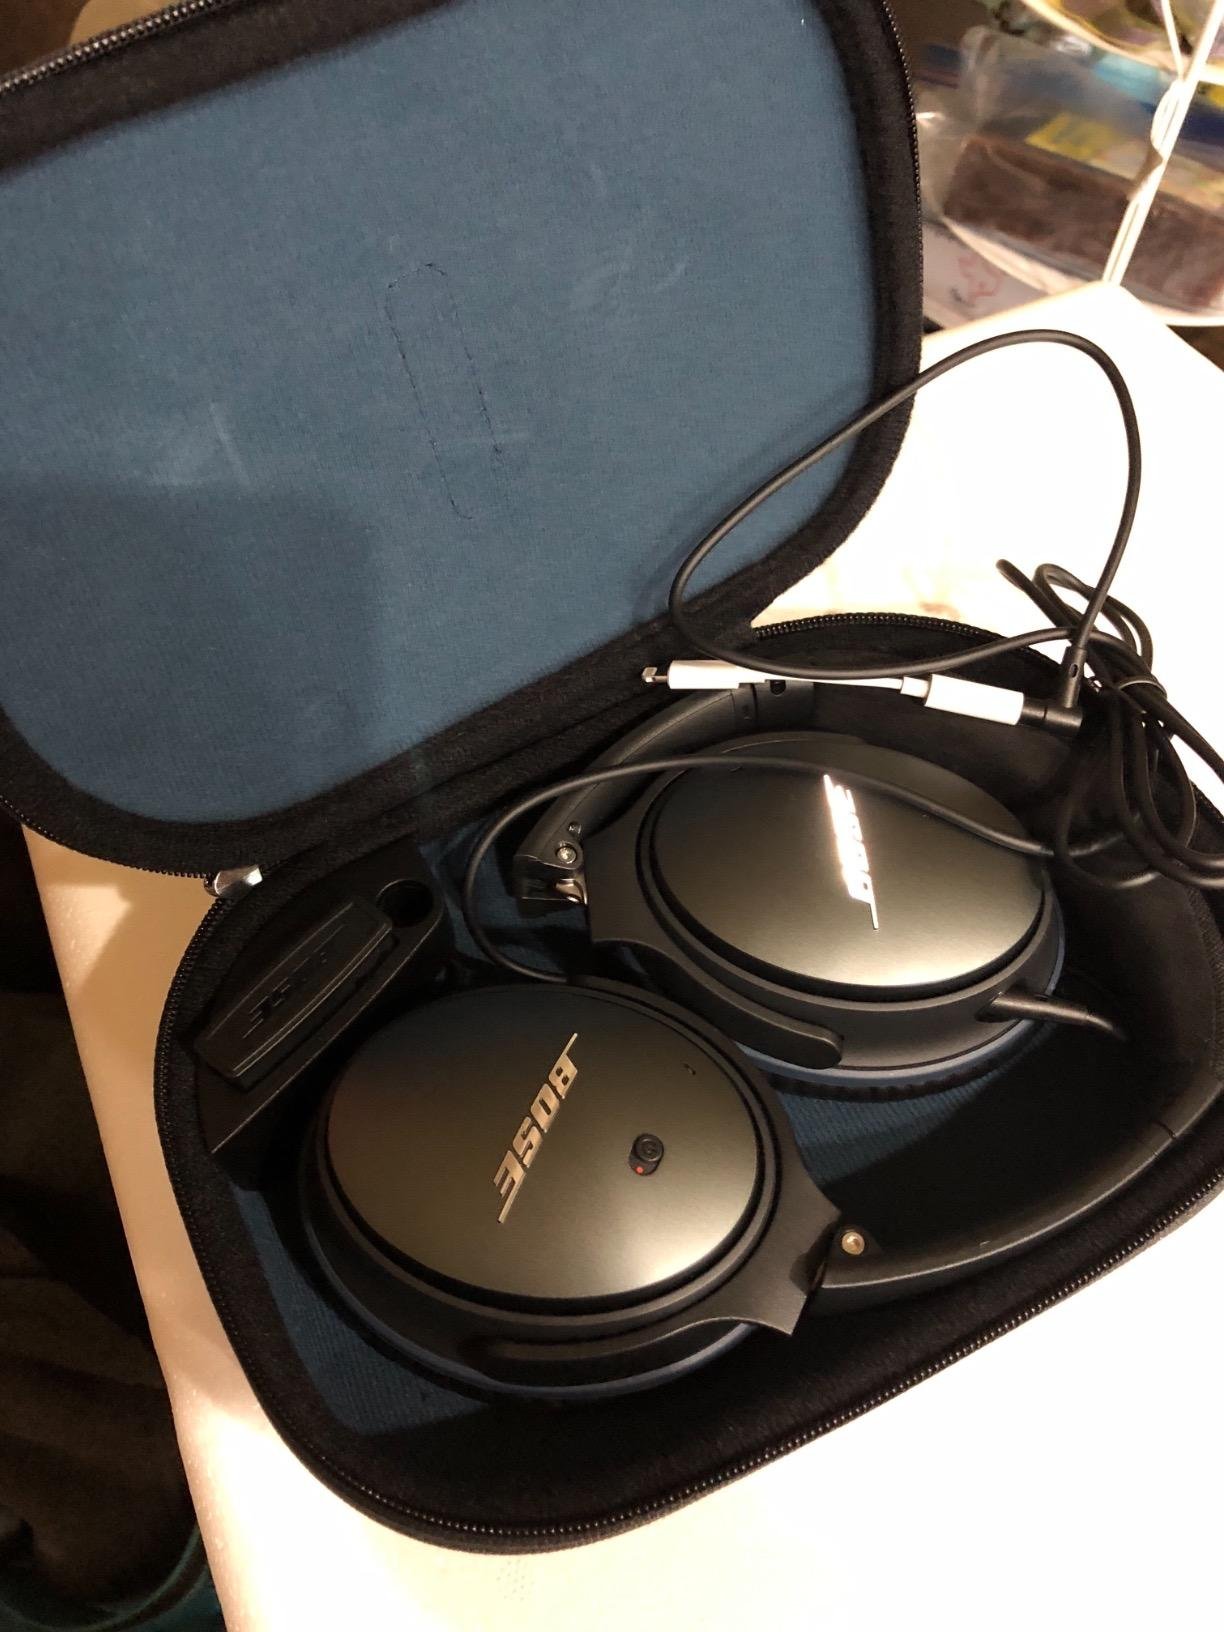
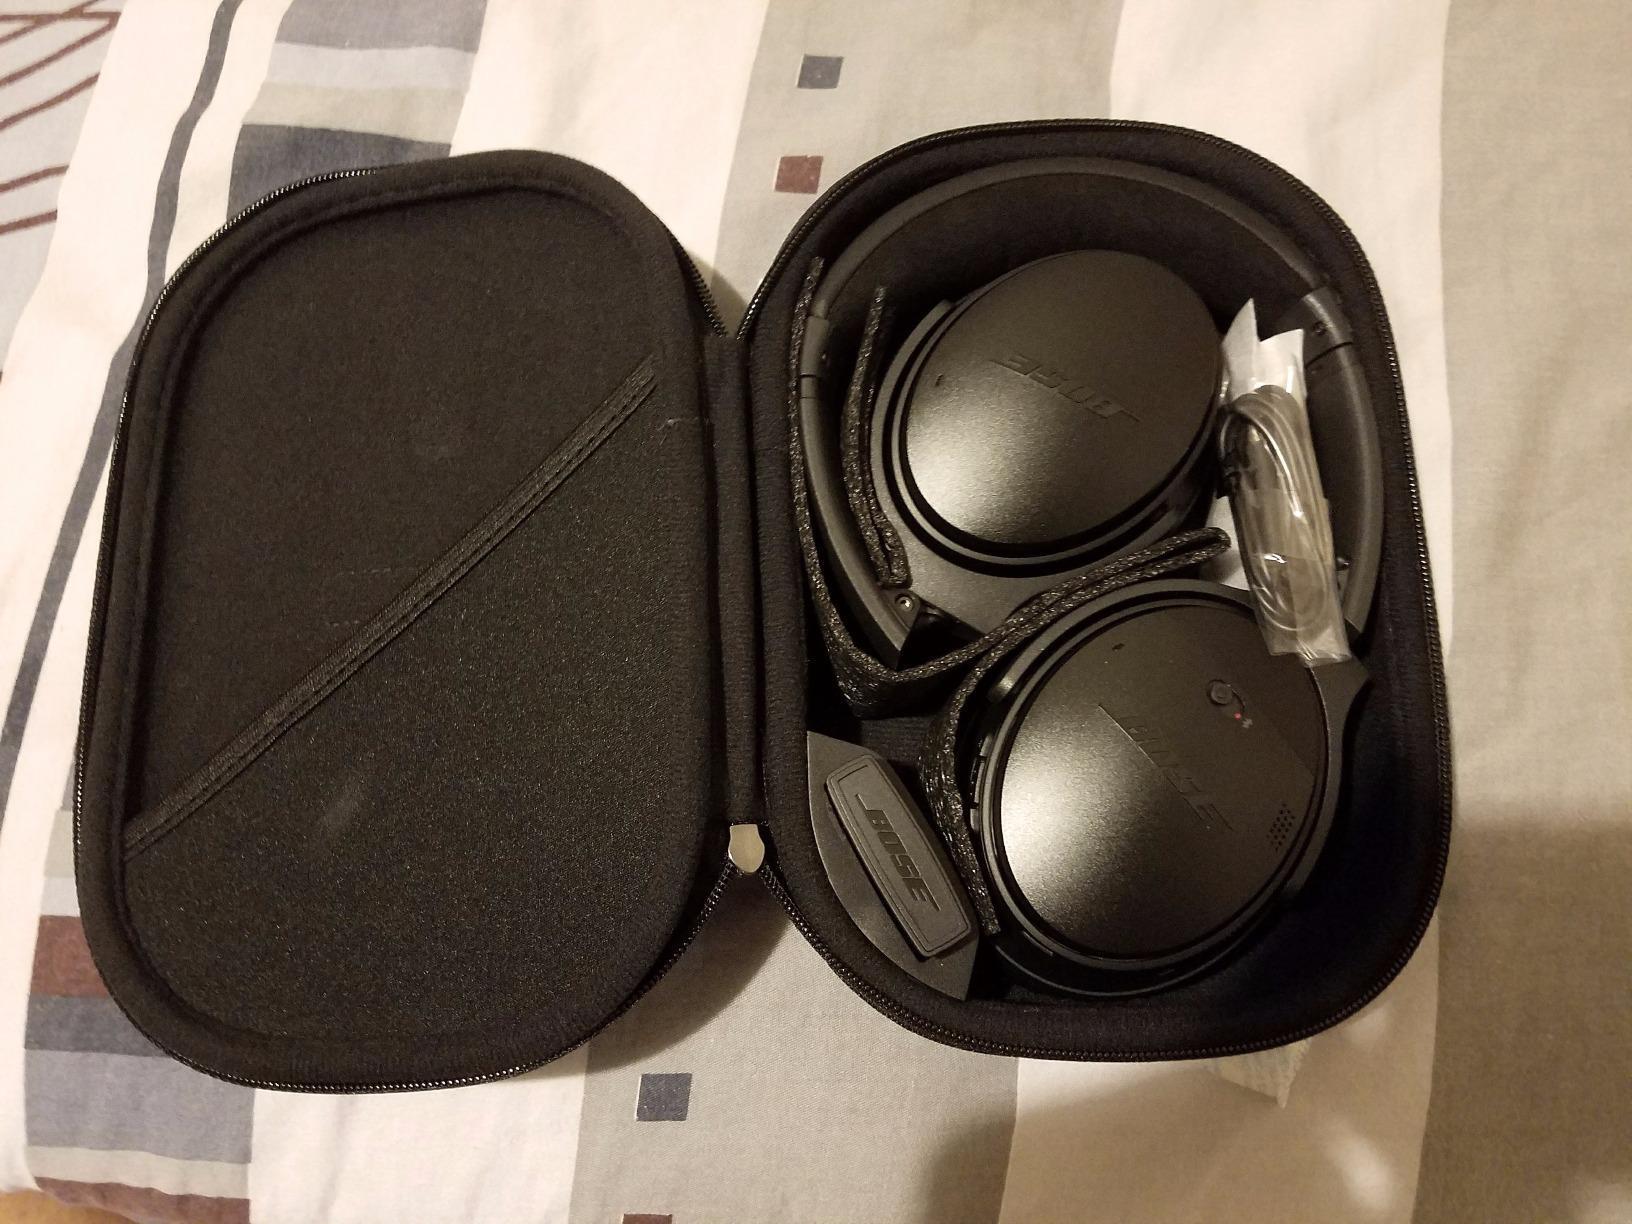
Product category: headphones
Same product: no